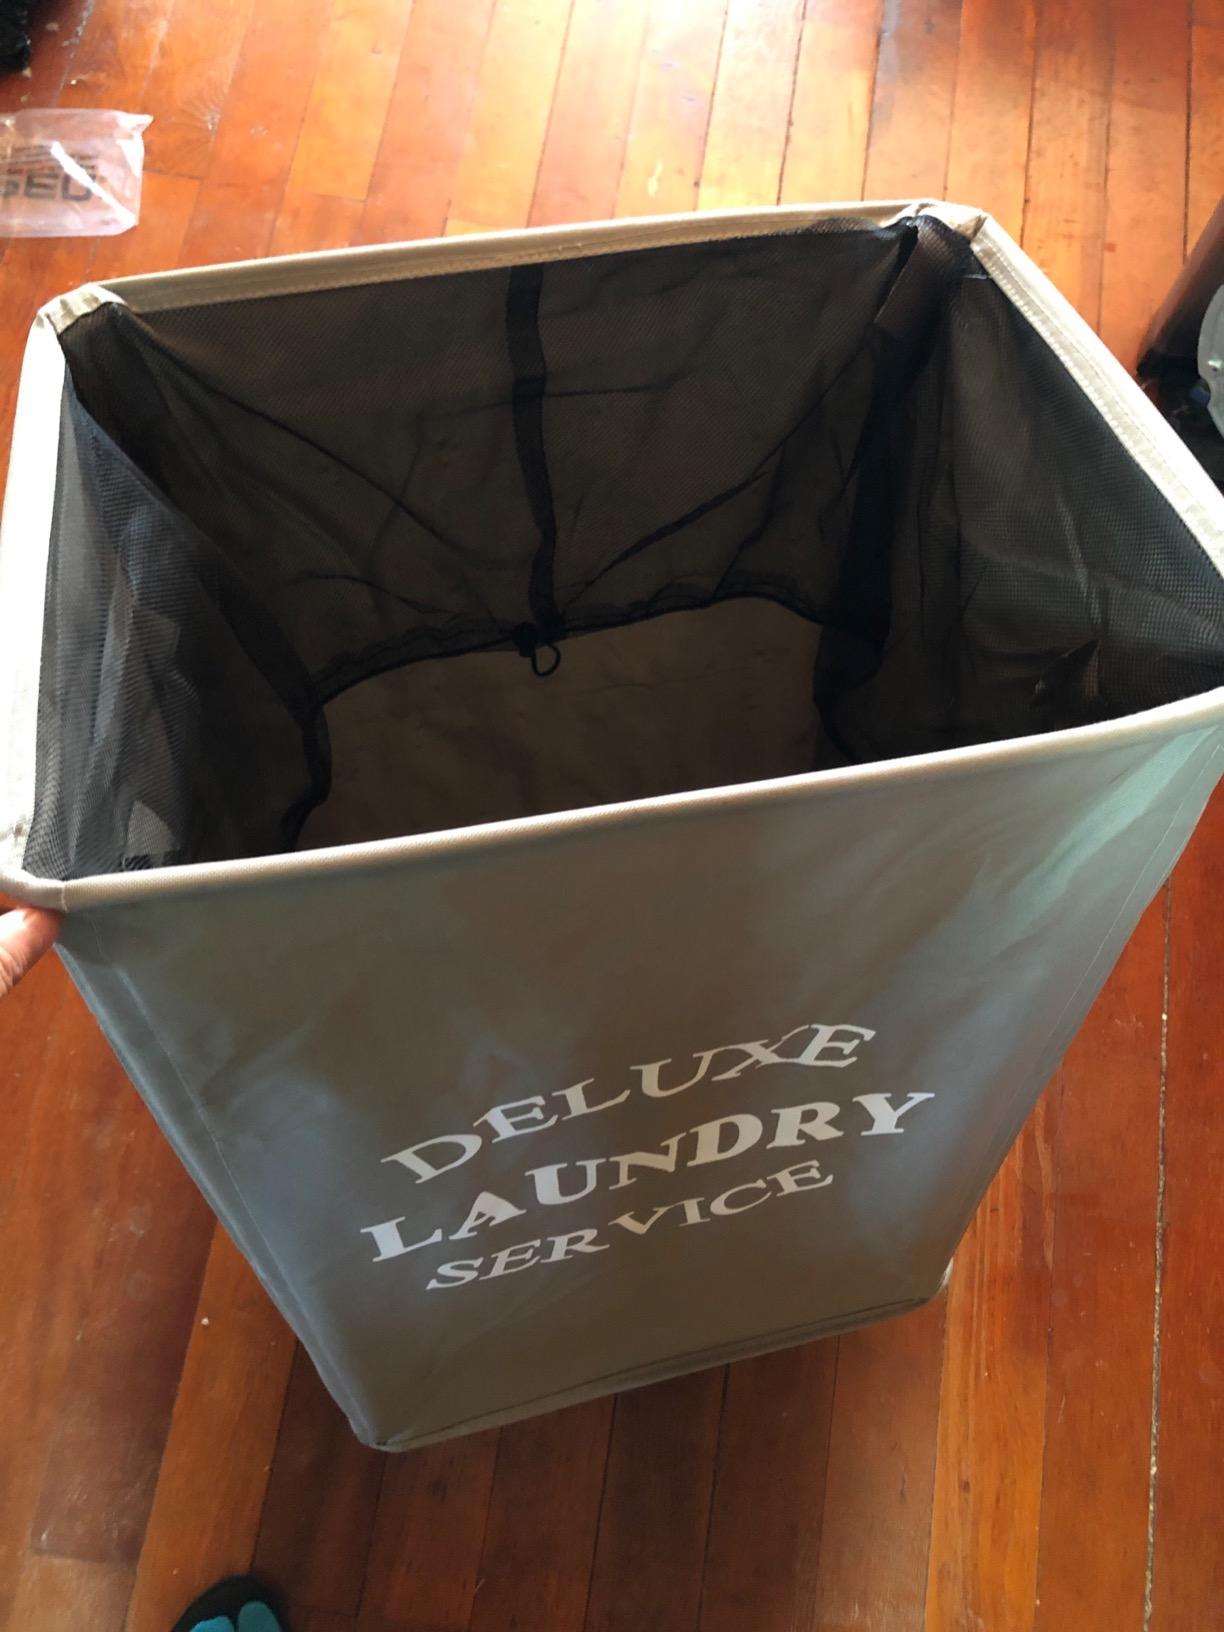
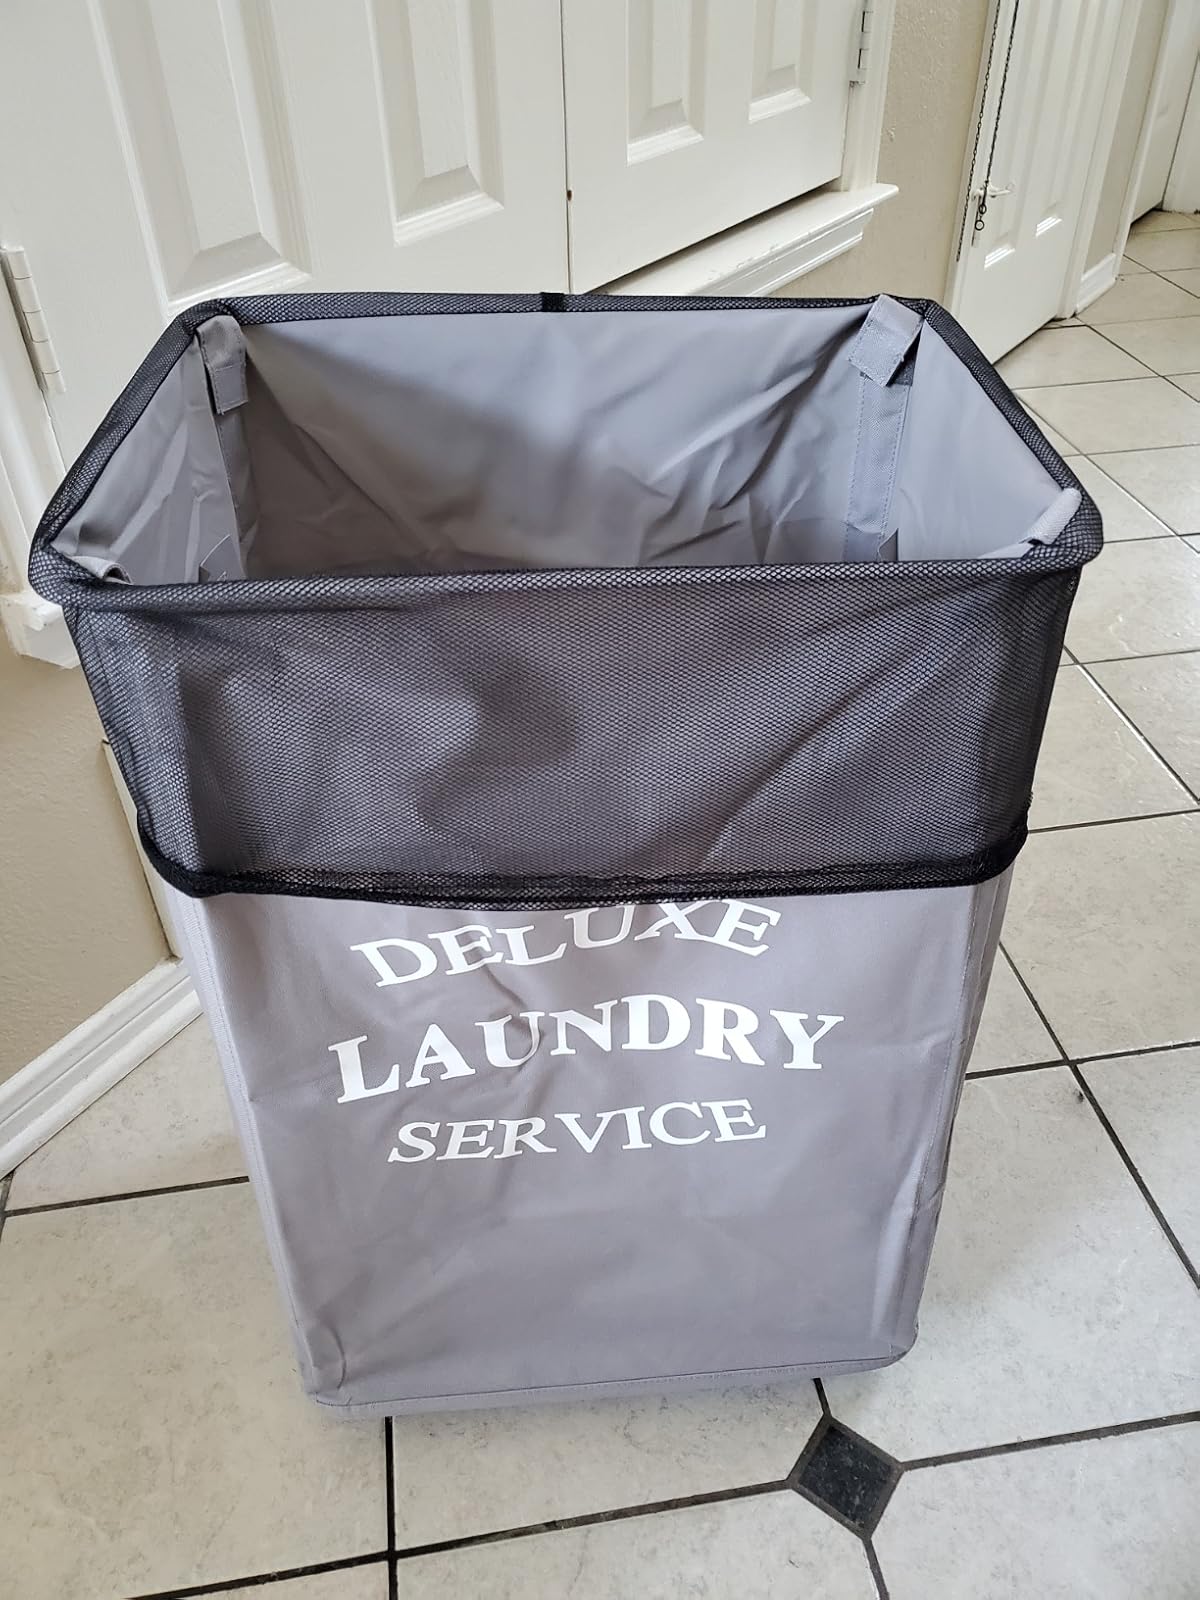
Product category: items_hamper
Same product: yes